Violation (film)

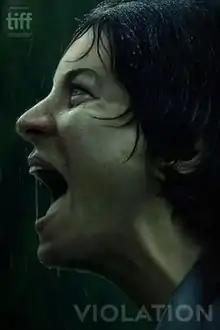
Official poster

Violation is a 2020 Canadian horror drama film directed and written by Madeleine Sims-Fewer and Dusty Mancinelli. It is the feature film debut of the two directors, who have collaborated on several short films displayed at film festivals worldwide. The plot follows Miriam, who seeks revenge on her brother-in-law after a traumatic incident. The film stars Madeleine Sims-Fewer, Anna Maguire, Jesse LaVercombe, Obi Abili, Jasmin Geljo, and Cynthia Ashperger.